Joel Tomkins

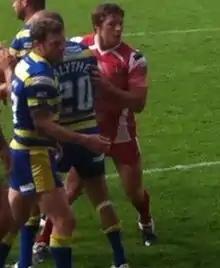
Tomkins playing for the Wigan Warriors against the Warrington Wolves in 2011

At the end of the 2011 Super League season, Tomkins switched rugby codes after agreeing a £400,000 contract with Saracens, after a £250,000 release-fee was agreed with the Wigan Warriors.